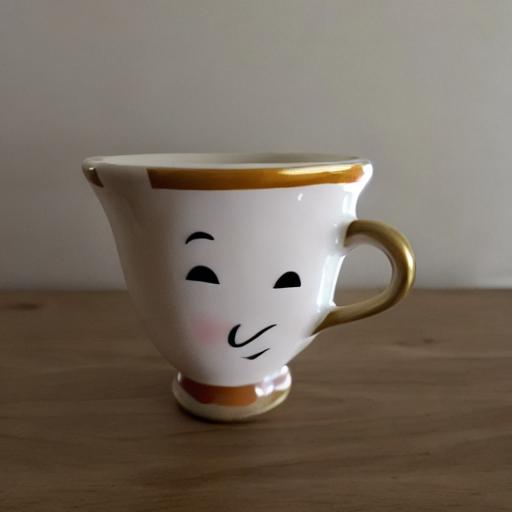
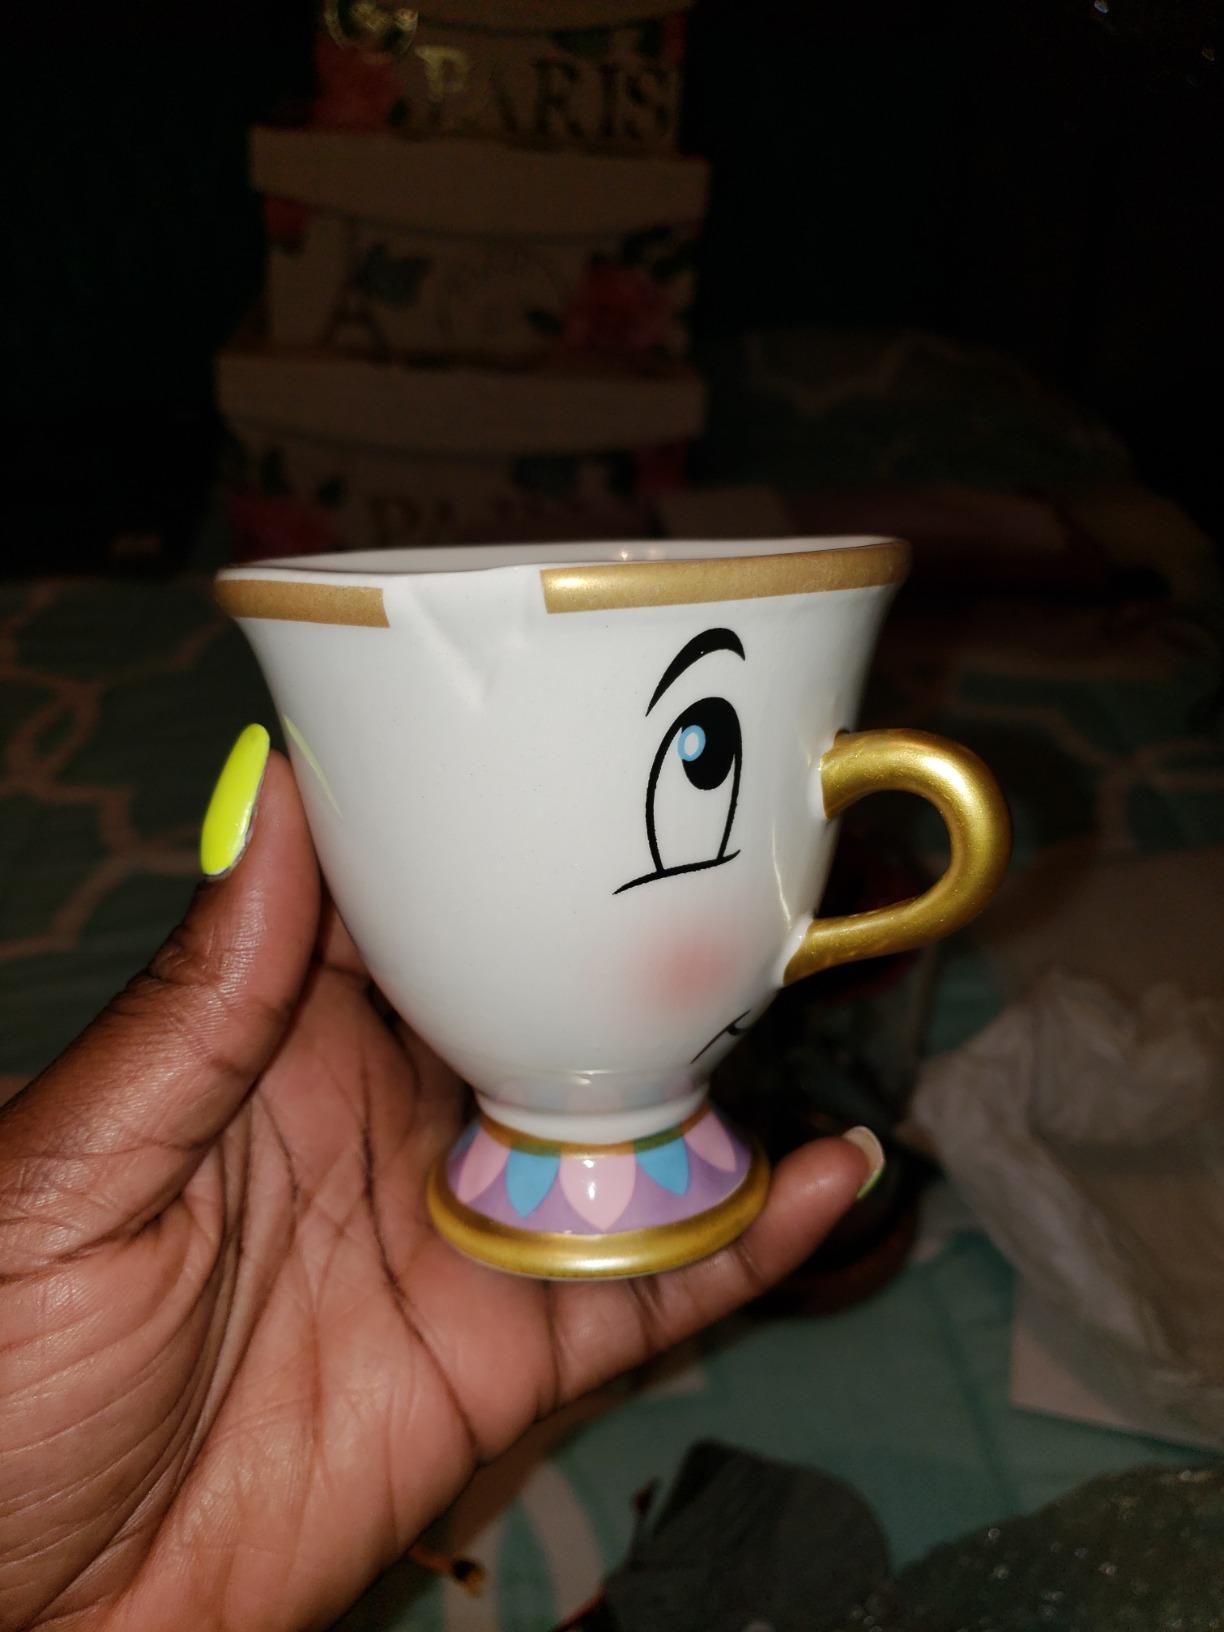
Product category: items_mug
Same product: no